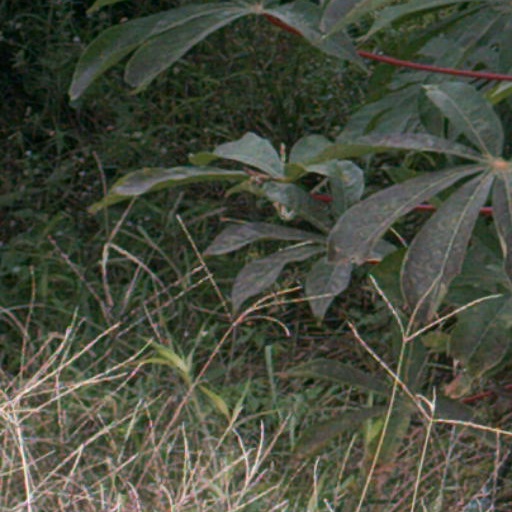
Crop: cassava